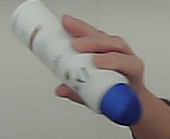
Product: dove_spray